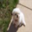
Label: dog